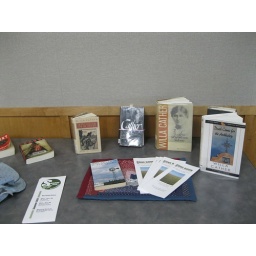
This is a table of a few books that were in previous book discussions.